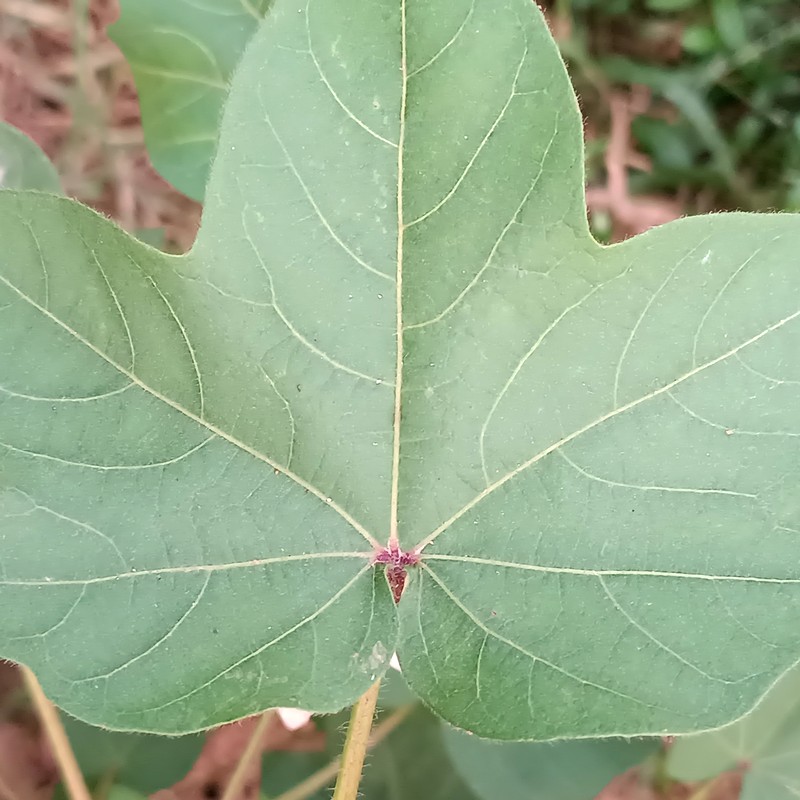
Label: Healthy Leaf